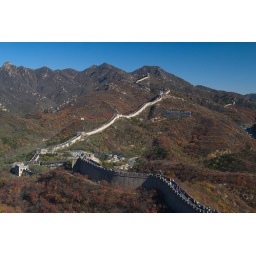
at Badaling; the large sign to the right of the wall is advertizing the 2008 Olympic Games in China.